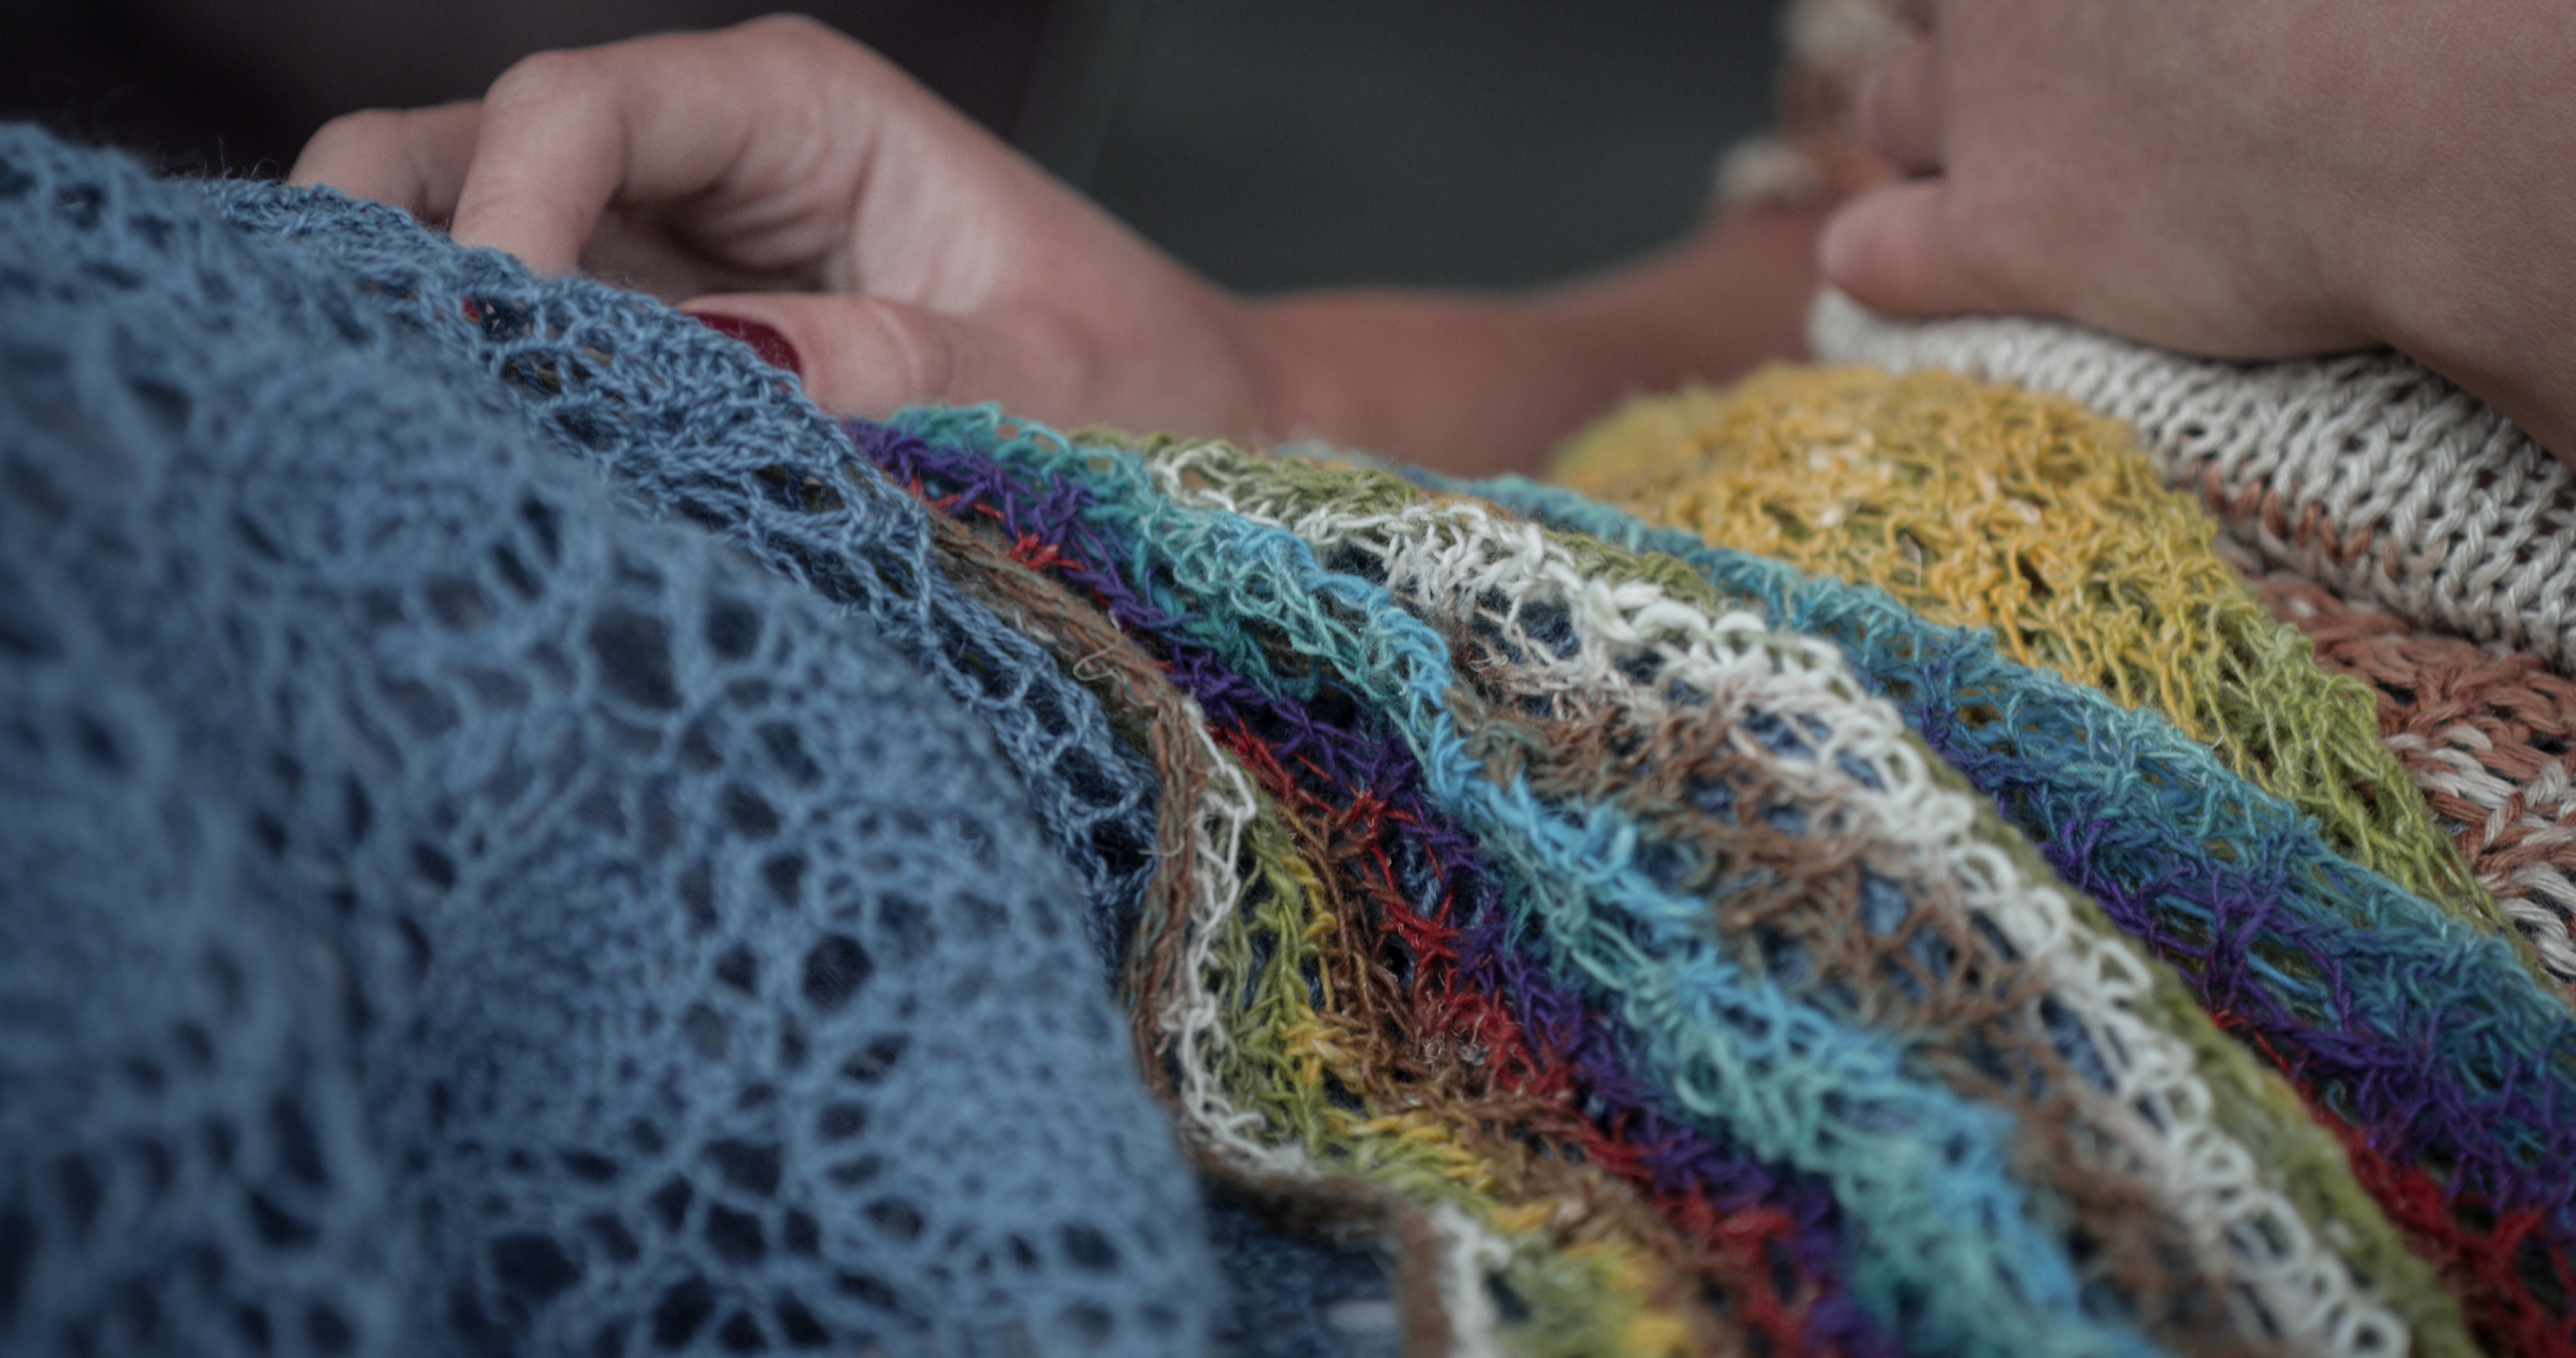
pattern, color, blue, material, thread, crochet, knitting, textile, art, fashion accessory